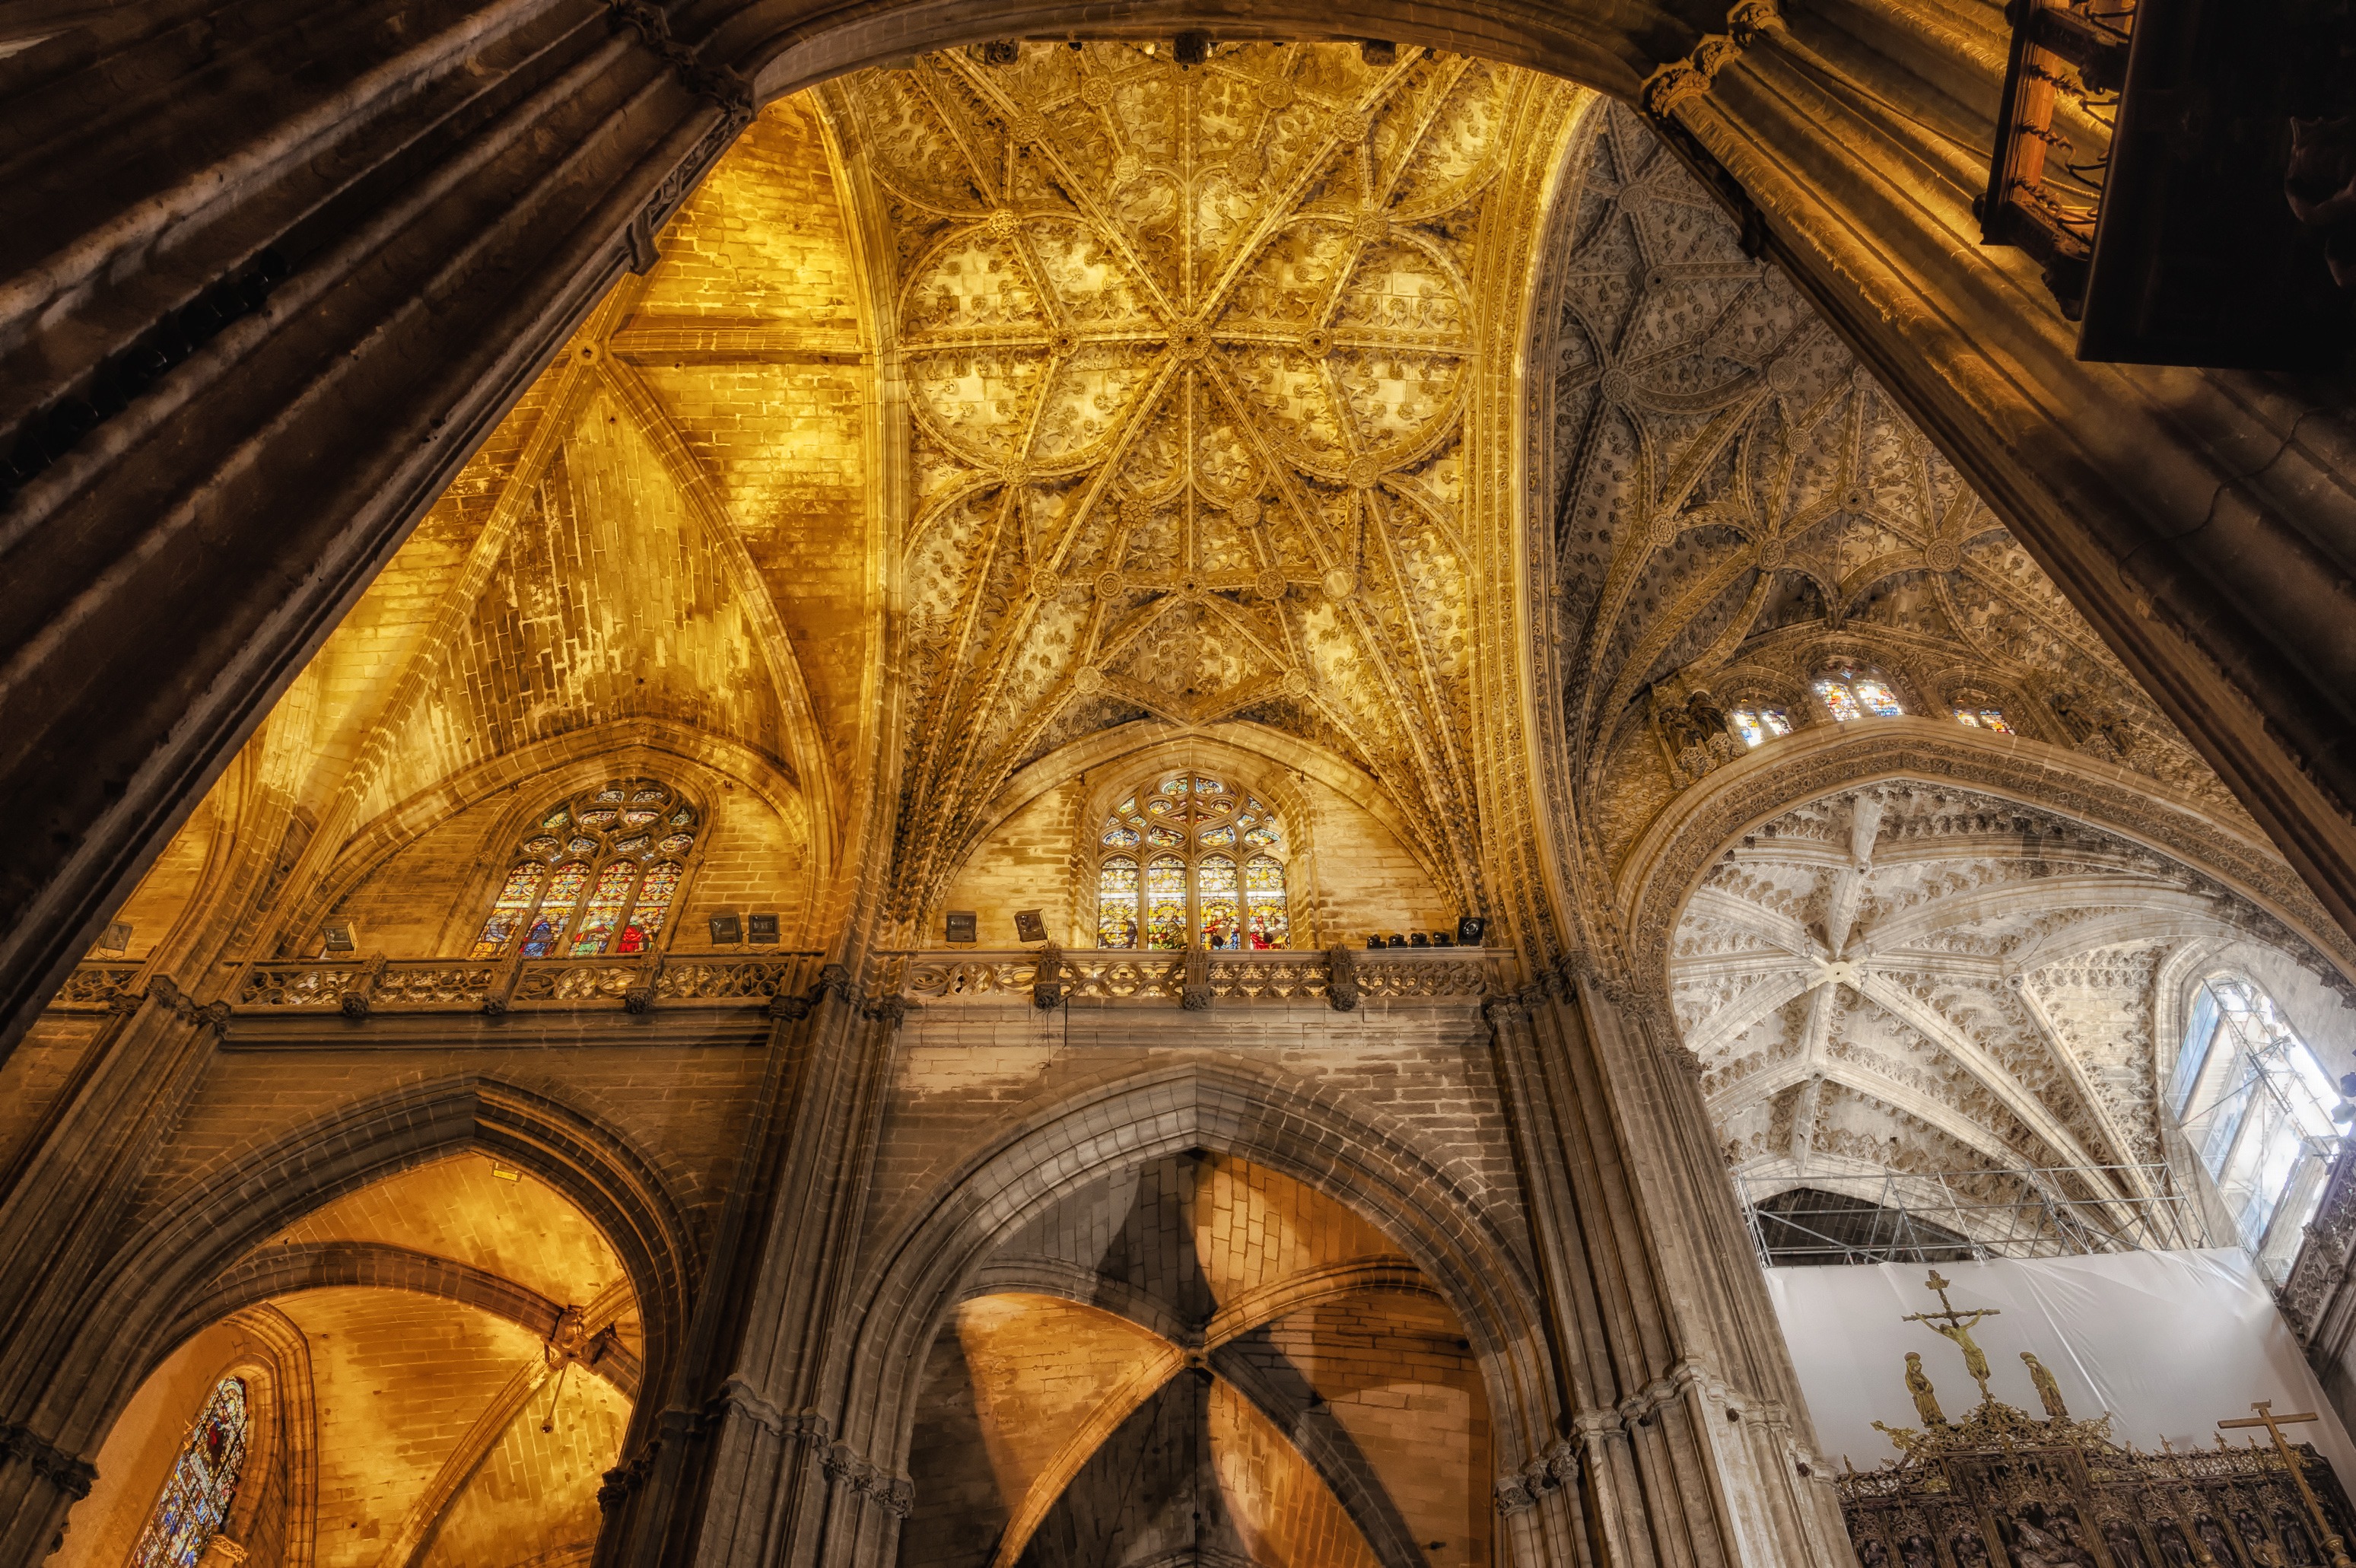
architecture, interior, building, ceiling, religion, landmark, church, cathedral, chapel, place of worship, baptistery, spain, temple, ornate, faith, decorative, symmetry, seville, synagogue, historical, basilica, dome, carving, middle ages, ancient history